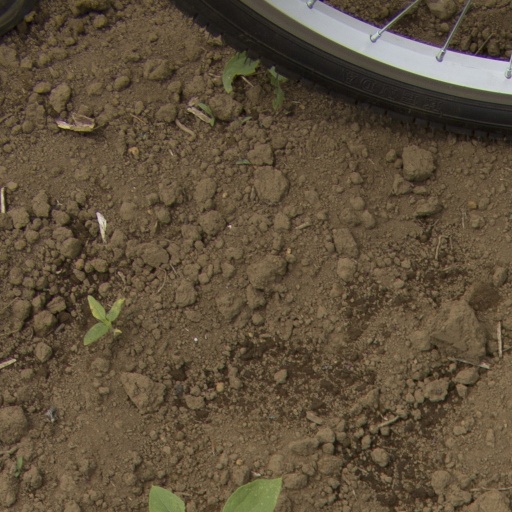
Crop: Jerusalem artichoke